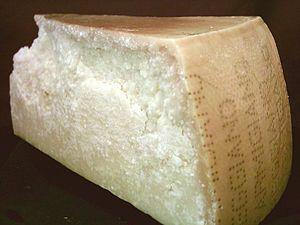
Cet article recense les fromages d'Italie.